Architecture of Seattle

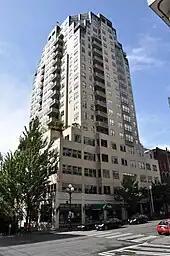
The Watermark Tower, built in 1983 and converted to condominiums in 1987, one of the older Downtown luxury residential tower buildings. The lower portion of the Watermark Tower incorporates the landmarked façade of the Coleman Building, built 1915 on the same site.

The Great Depression hit Seattle hard, and brought a slowdown in apartment construction, as in most other sectors. However, World War II brought an economic boom, centered this time on airplane manufacture at Boeing on the outskirts of the city. An influx of workers created an increased demand for working class housing. Among the projects that tried to meet this need was the Yesler Terrace public housing development near Downtown, the first project of the Seattle Housing Authority and the first racially integrated public housing project in the United States. Originally covering 22 city blocks, it had 863 dwelling units in 97 multi-family buildings, mostly low-rise garden apartments. The first portion was built before the war as low-income housing; the second, on the same general plans, as housing for defense workers and their families. Around 1960, 25 buildings with 256 units were lost to the construction of Interstate 5, and three more buildings with 25 units were lost to build a community center in 2003. A 2010 landmark nomination states, "Upon its completion, the project was lauded for its progressive social goals and its Modern design." As of 2017, most of the original Yesler Terrace buildings have been demolished, and the area is being converted to mixed use, including mixed-income housing. There is supposed to be no net loss of low-income housing.